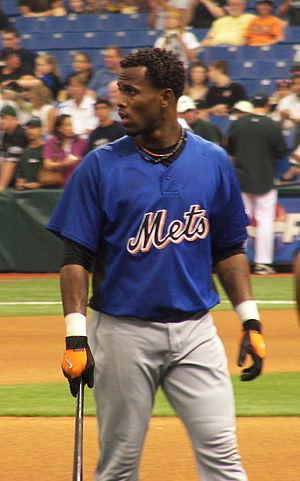
Au baseball, un frappeur ou batteur est un joueur dont le rôle est de frapper la balle avec sa batte.